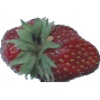
Label: Strawberry Wedge 1